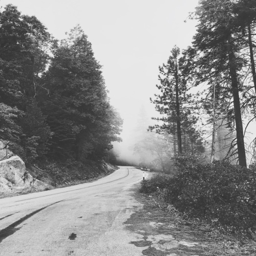
i 'm on the road of least resistance .